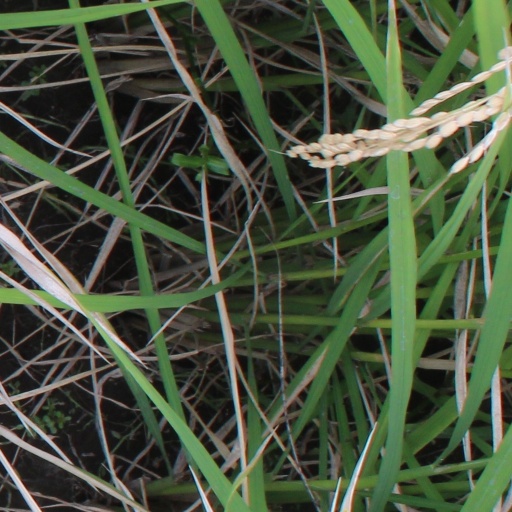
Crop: rice